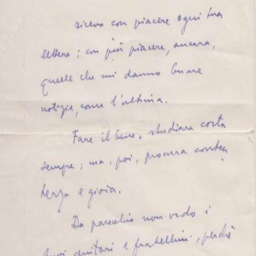
letter , signed by the future pope